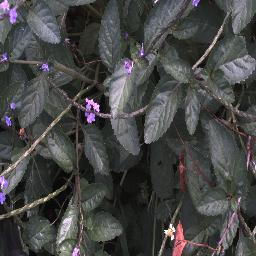
Label: snake_weed